Schalunen

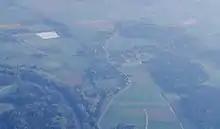
Aerial view of Schalunen village

SBefore the merger, Schalunen had a total area of . Of this area, or 59.0% is used for agricultural purposes, while or 30.9% is forested. Of the rest of the land, or 10.8% is settled (buildings or roads).